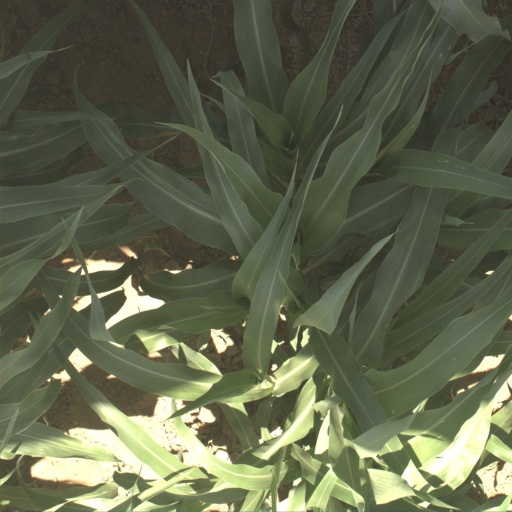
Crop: sorghum